Aris Damianidis

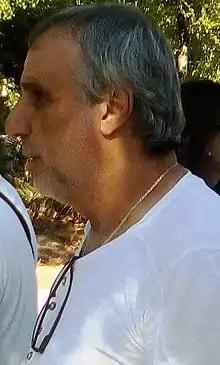
Aris Damianidis

Aris Damianidis (born 3 March 1955) is a Greek former professional footballer who played as defender.